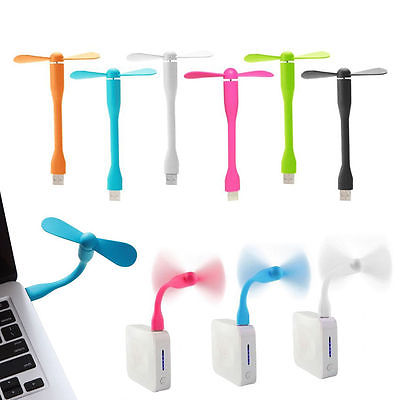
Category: fan